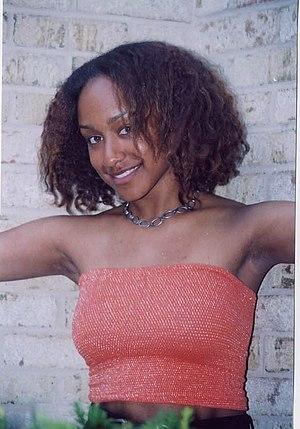
Un bustier tubulaire, top tube ou haut tube est un vêtement sans manches ni bretelles en forme de tube. Il couvre le torse. Son caractère élastique le tient en place, ce qui le rend généralement très serré au niveau de la poitrine.